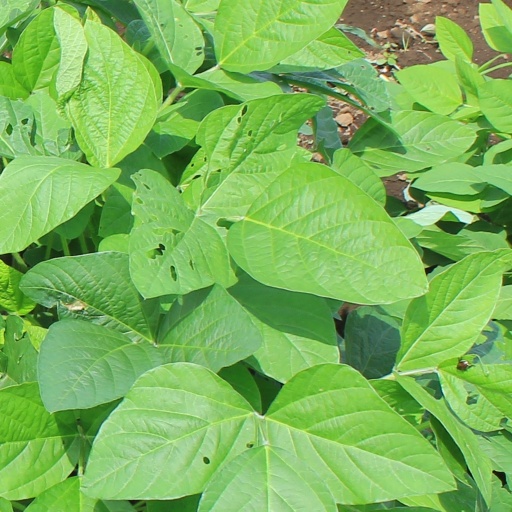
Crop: soybean